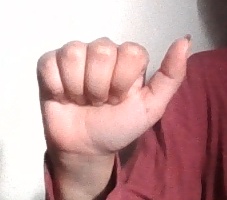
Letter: dhad